Portrait of Frederick Muhlenberg

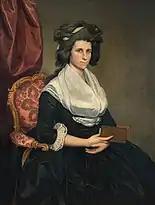
Joseph Wright, "Catharine Schaeffer Muhlenberg" (c. 1790), The Speaker's House Museum, Trappe, Pennsylvania.

Muhlenberg also commissioned Wright to paint a pendant portrait of his wife, Catharine Schaeffer Muhlenberg. This followed the same line of descent as the Speaker's portrait, owned by the family of Mrs. George Brooke in 1910. "Brookewood," the George Brooke mansion in Birdsboro, burned on Christmas Day, 1917. The pendant portrait had remained unpublished since 1910, and scholar Monroe H. Fabian presumed (in 1970) that it had been lost in the 1917 fire.